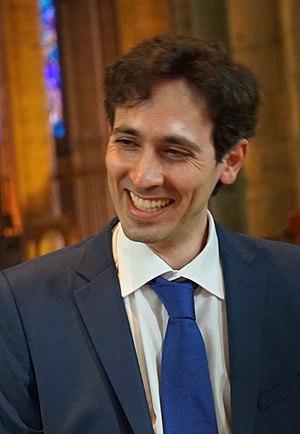
concert en la cathédrale de Reims lors des Flâneries musicales 2017.